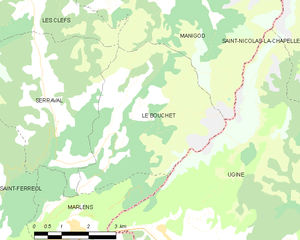
Carte des communes françaises Le Bouchet